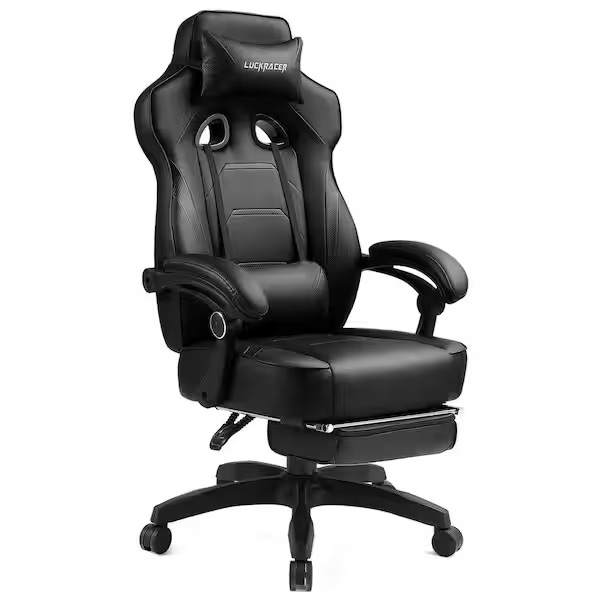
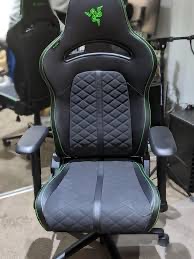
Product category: items_chair
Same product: no